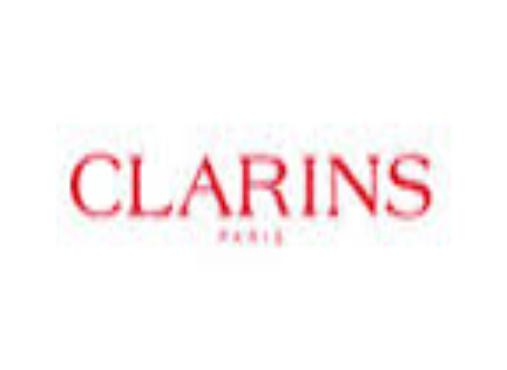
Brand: clarins
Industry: Necessities